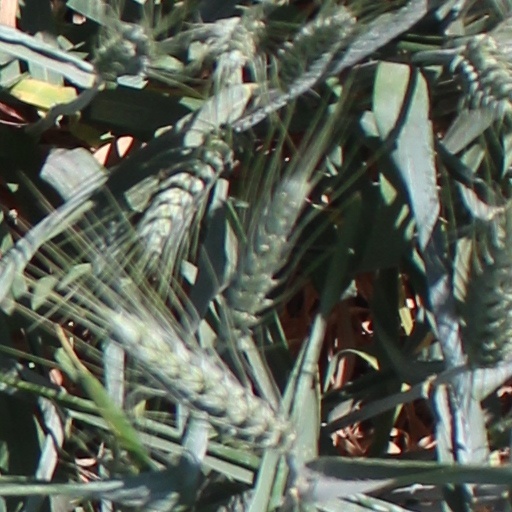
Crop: wheat